Athletics at the 1904 Summer Olympics – Men's shot put

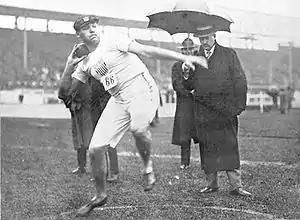
Ralph Rose putting the shot (1908)

The format of the competition is unclear; each there was a single round of throwing with each thrower receiving six attempts. The throwing stage was a 2.13 metre circle, the first time the modern circle was used in the Games rather than a square.